Bhujel

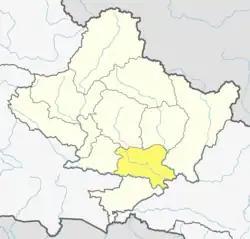
Map of the Tanahu District, the home of Bhujel people.

In the Bhujel speech community, Bhimsen, a god, is worshiped in the month of October on the eve of harvesting the crops. They build the shrine inside or outside the house. They offer and sacrifice of a couple of cocks. On this occasion, "Ghatunach" is performed with the help and guidance of "guruma" (the female teacher). On this occasion, the "guruma" and the dancers are highly honoured. They are also worshipped as goddesses. They enjoy very high status in "Chandi. Chandi is one of the very popular local festivals."